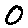
Label: 0